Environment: real
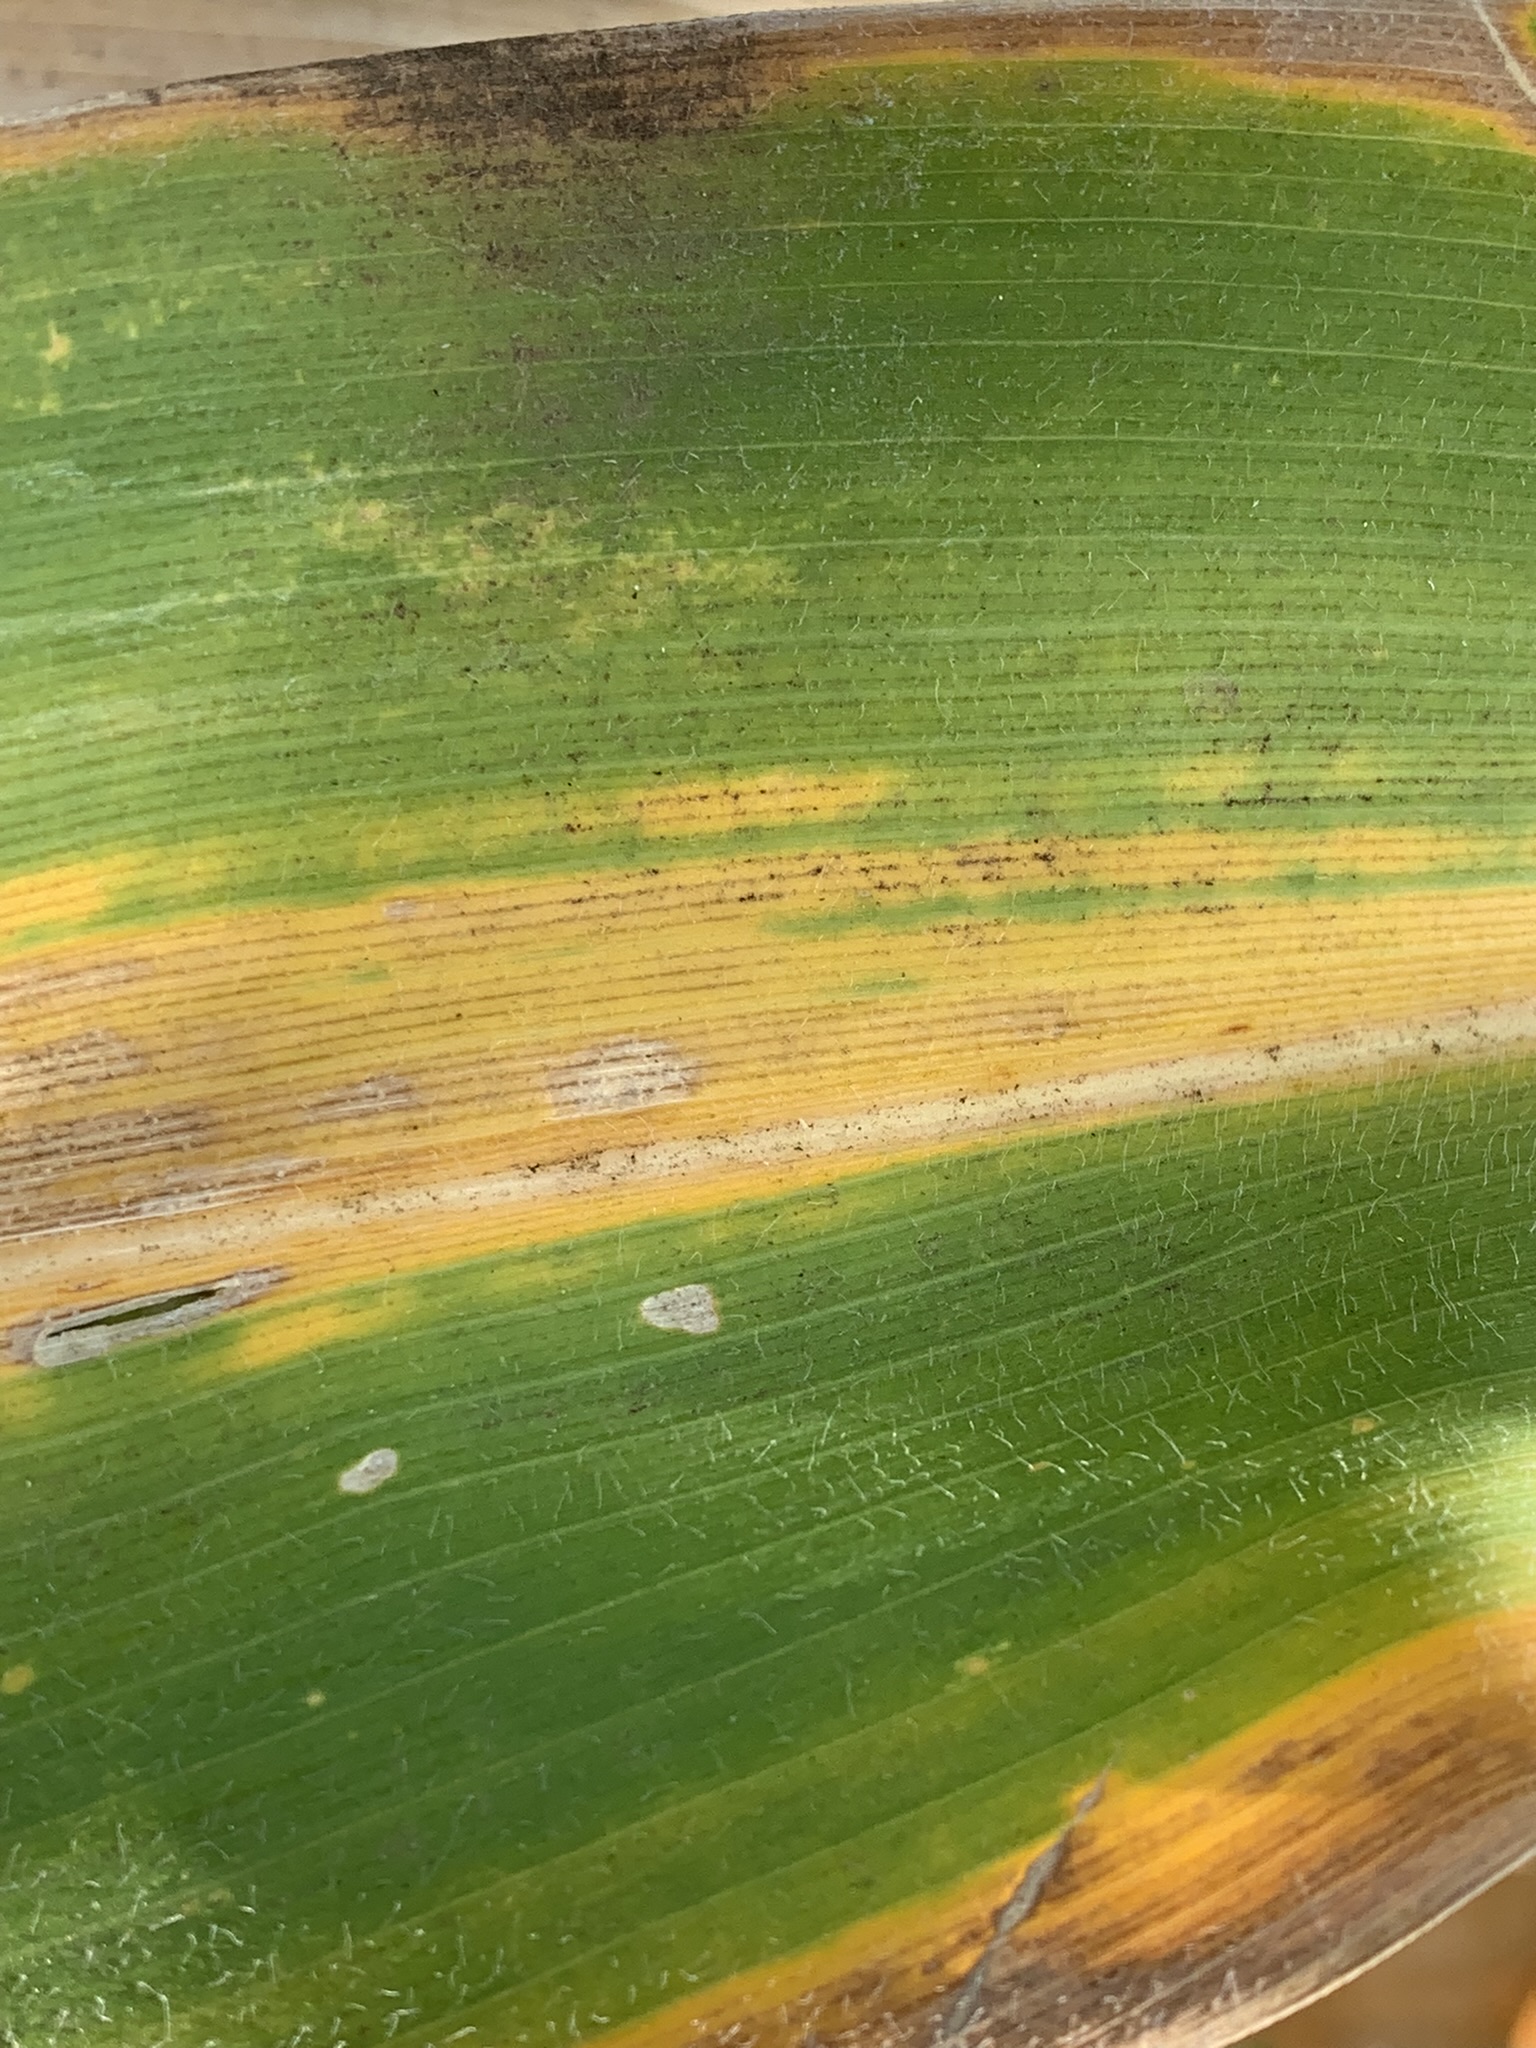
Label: lethal_necrosis